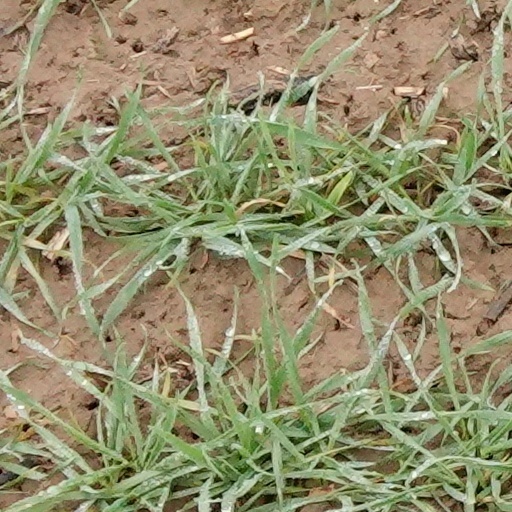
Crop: wheat